2021–22 Ukrainian Cup

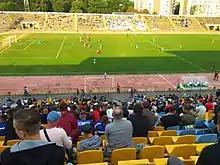
The Second preliminary round game in Vinnytsia, Nyva versus Volyn

The competition includes all professional first teams from the Premier League (16/16 teams of the league), First League (16/16), Second League (31/31) and two semifinal teams from the previous year's Amateur Cup since two other semifinal teams joined ranks of the Second League including the winner LNZ Cherkasy.